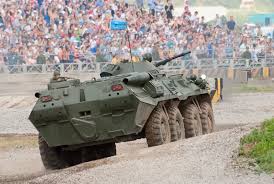
Label: BTR-80